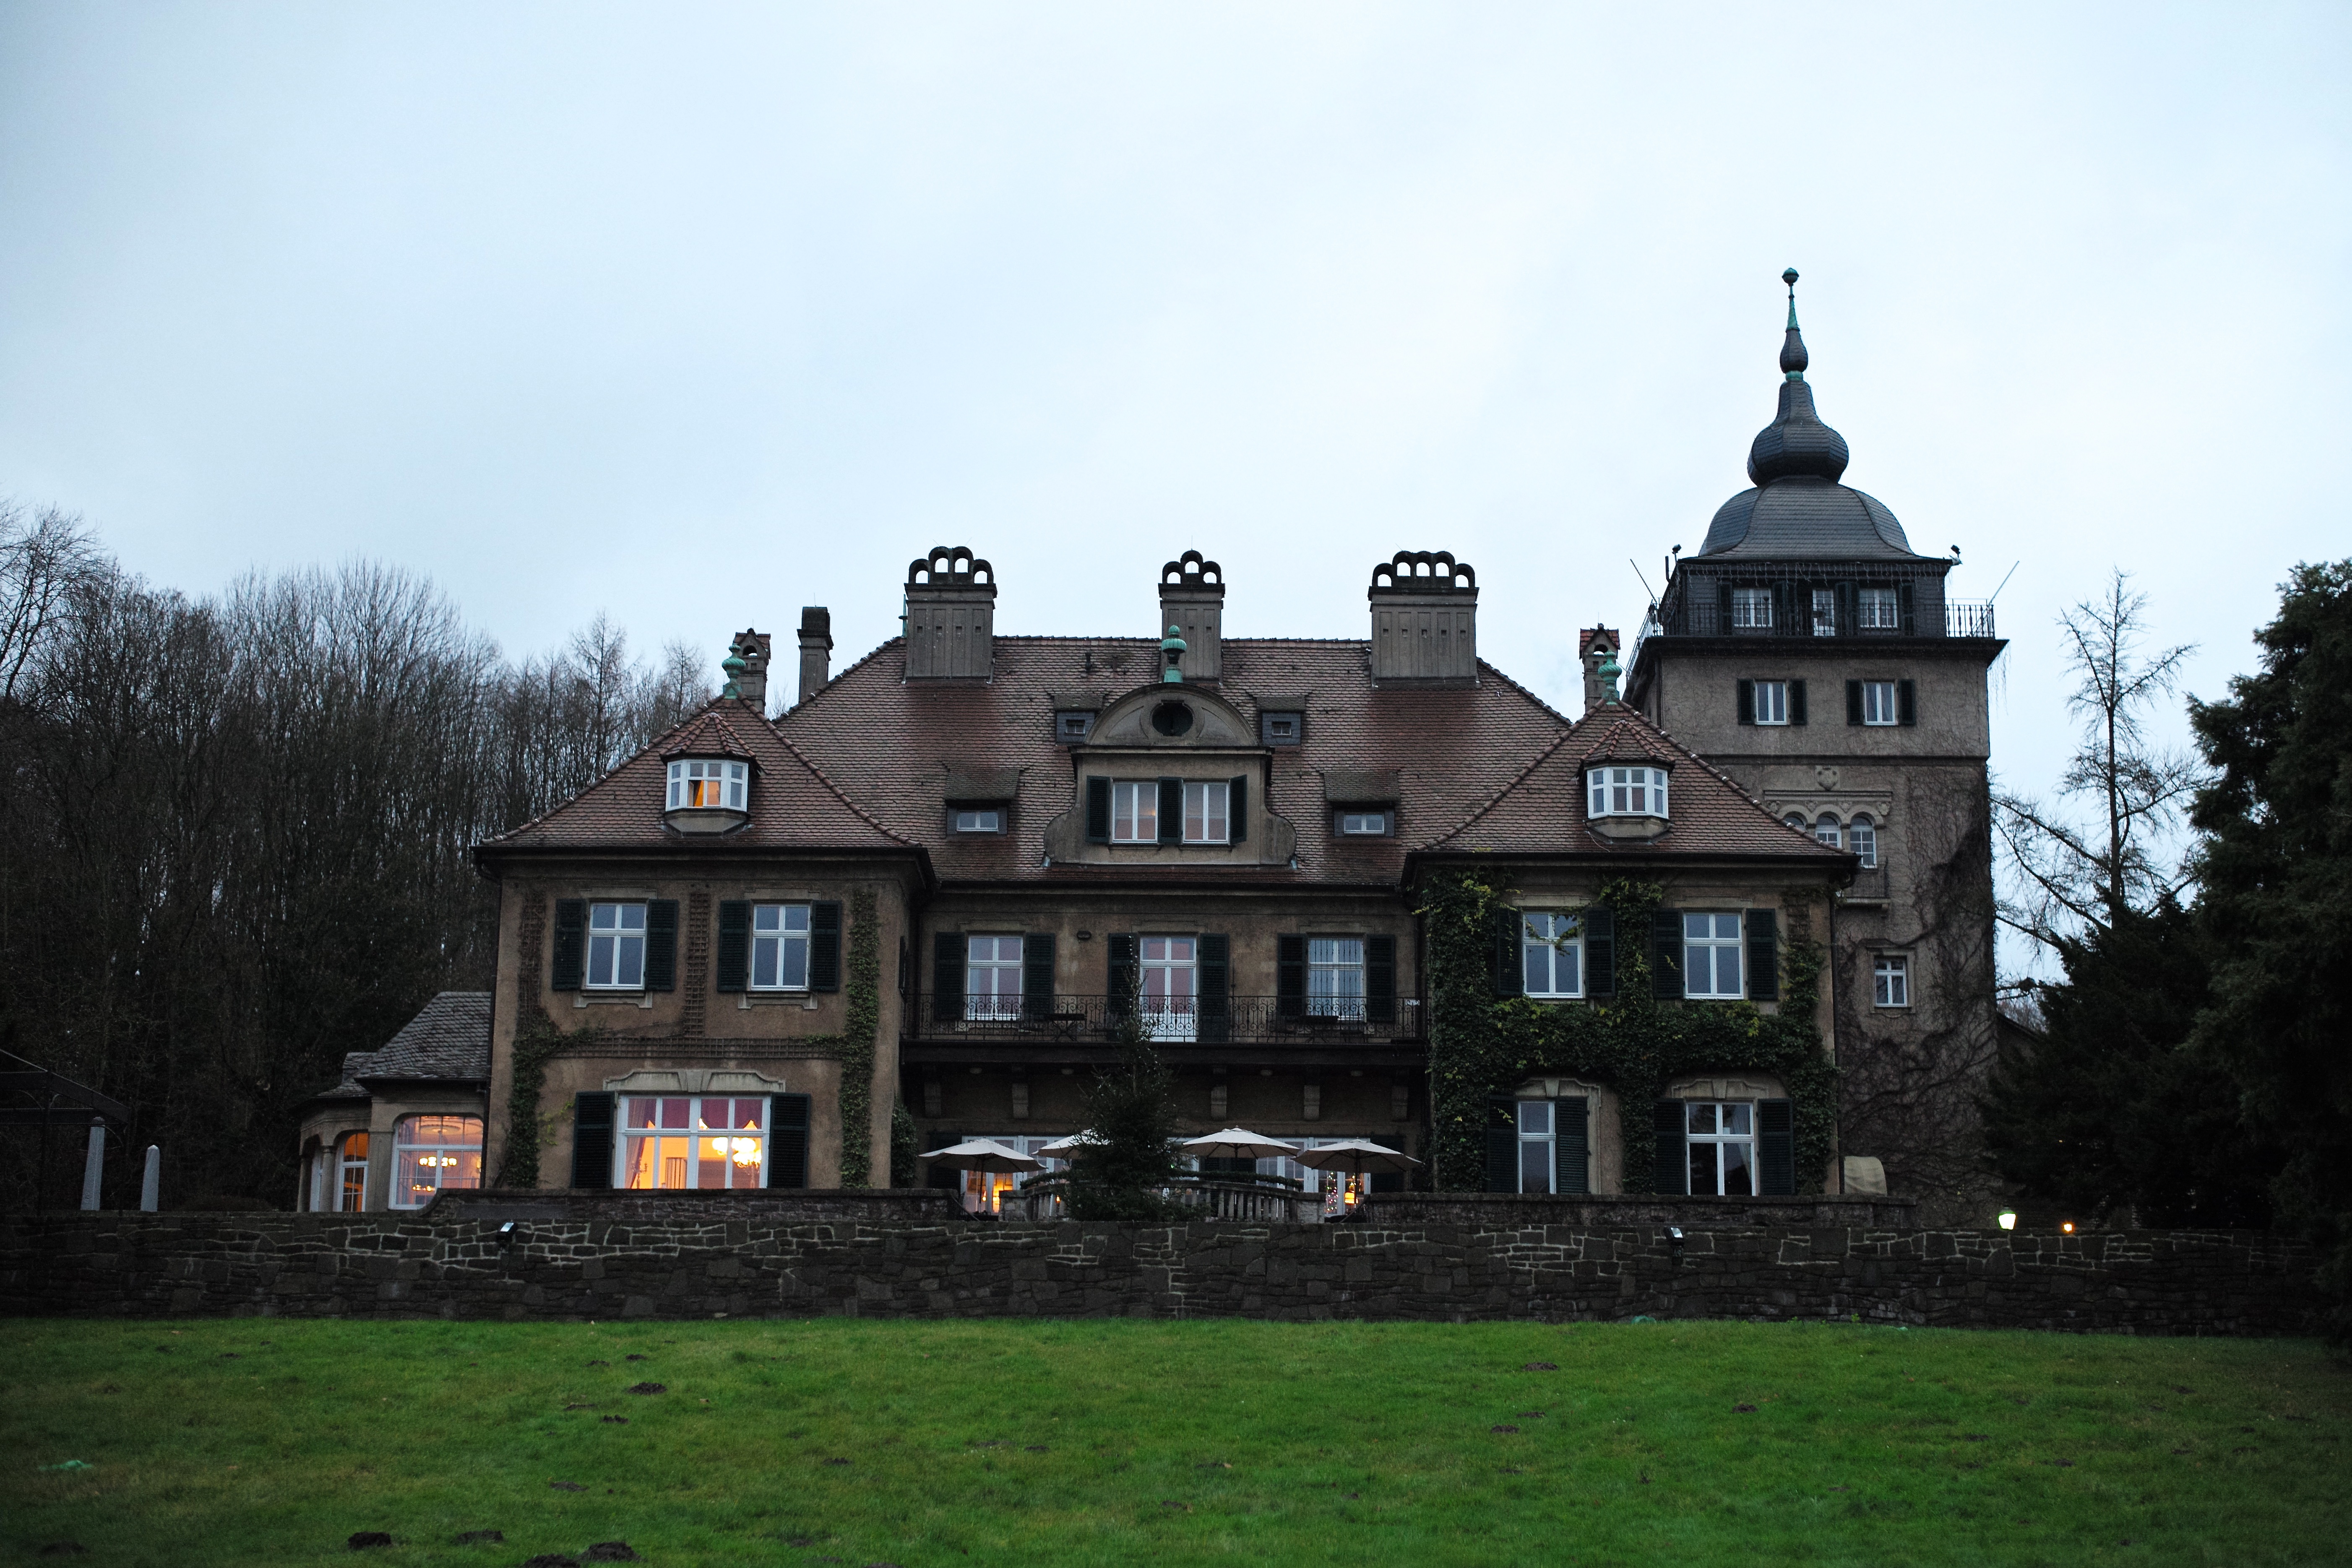
tree, light, architecture, mansion, house, building, chateau, home, travel, europe, evening, natural, castle, exterior, m, hotel, germany, 50, estate, leica, 240, summilux, available, lerbach, schloss, zamek, relaischateaux, manor house, residential area